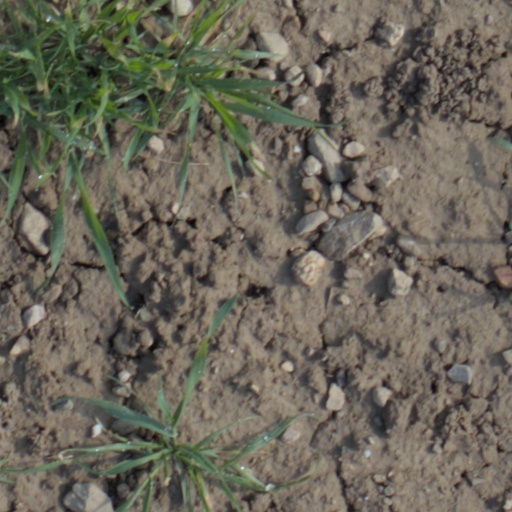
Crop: wheat